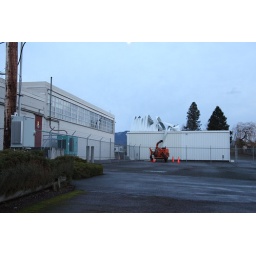
The wind tore off part of the roof at the this building in Enumclaw